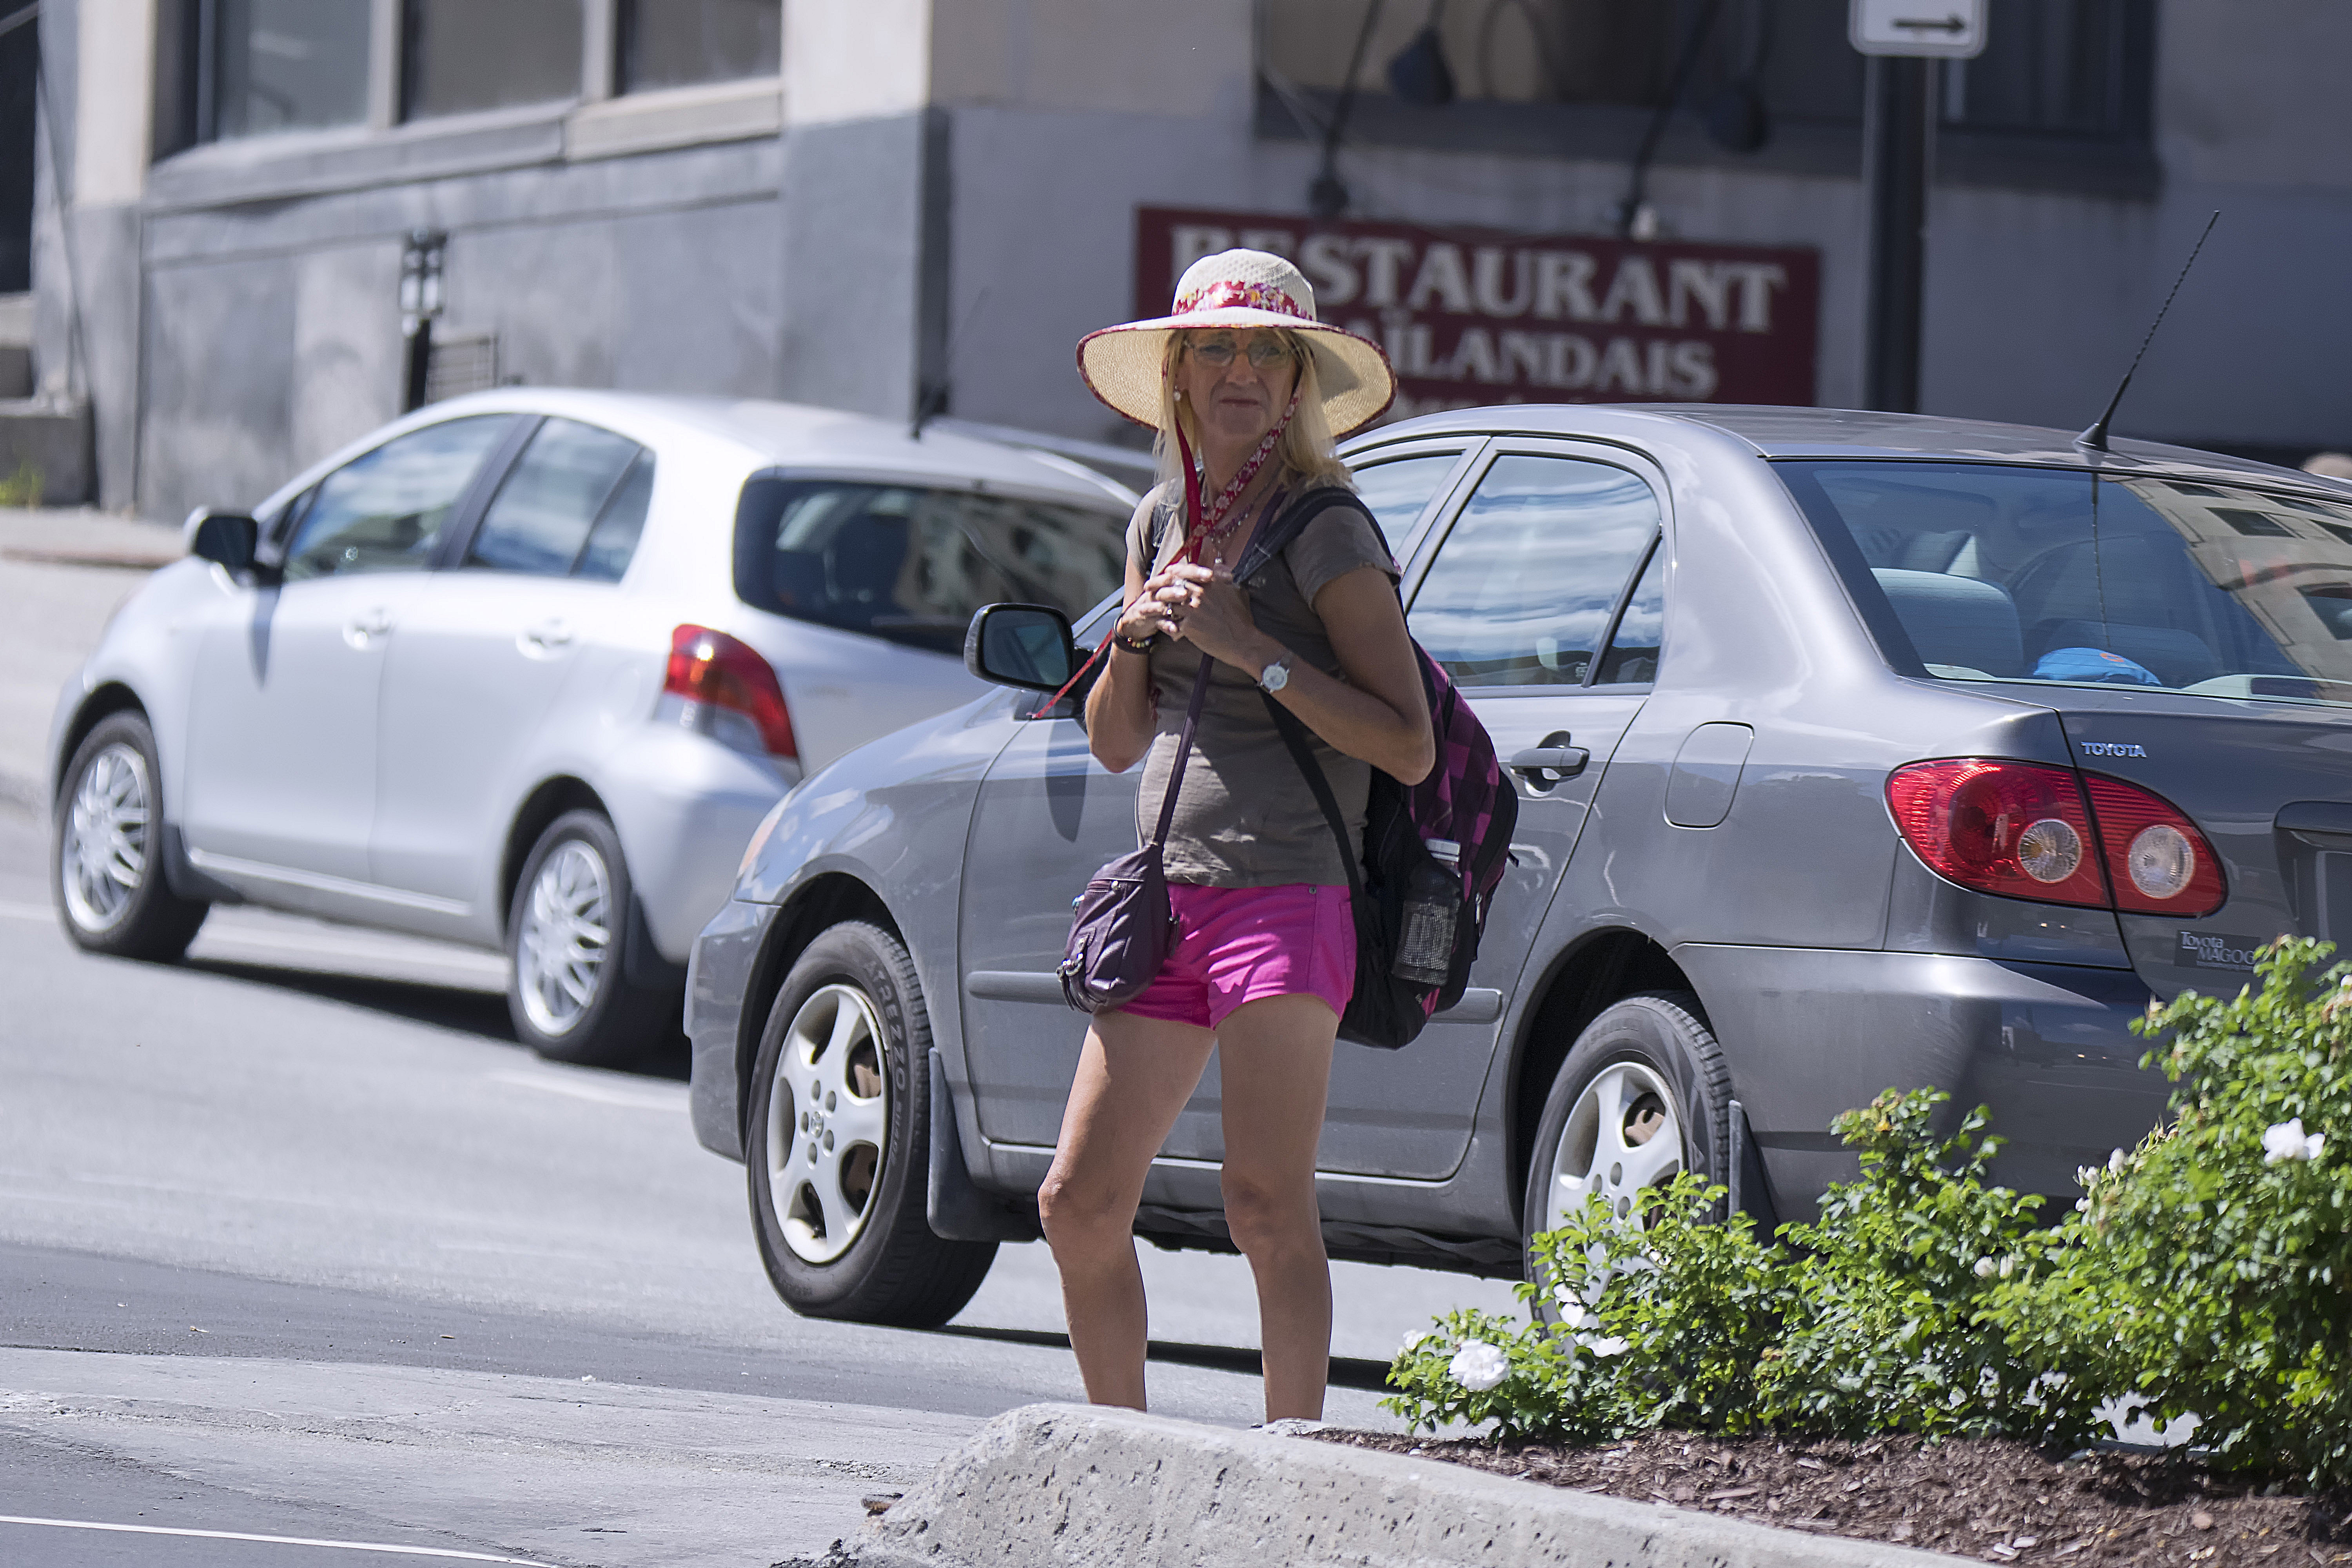
person, traffic, car, driving, taxi, vehicle, canada, quebec, personne, sherbrooke, automobile make, automotive exterior, compact car